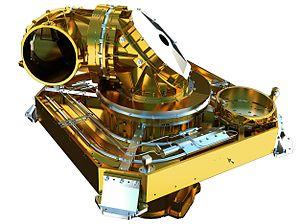
L'European Data Relay Satellite System ou EDRS est un projet de charge utile à bord d'une constellation de satellites de télécommunications placés en orbite géostationnaire développé par l'Agence spatiale européenne et dont le rôle est d'assurer le relais entre les satellites en orbite terrestre basse et les stations terriennes. Les satellites peuvent ainsi en permanence transmettre leurs données aux stations au sol via les satellites EDRS sans avoir à attendre de survoler celles-ci.
Les télécommunications optiques spatiales sont une catégorie de télécommunications spatiales reposant sur l'utilisation de laser pour la transmission des données. Cette technique permet d'accroitre considérablement le débit par rapport aux liaisons radio tout en réduisant la puissance électrique nécessaire. L'utilisation du laser dans ce contexte se heurte toutefois à la nécessité d'un pointage extrêmement précis depuis un support se déplaçant éventuellement à grande vitesse par rapport au récepteur et lorsque ce dernier se trouve au sol à des problèmes de transparence de l'atmosphère. Les télécommunications optiques spatiales font l'objet de nombreuses expérimentations depuis le début des années 2000. Le recours au laser vise à répondre à différents contextes : croissance du volume des données transmises par les instruments embarqués sur les satellites de plus en plus puissants, éloignement de l'engin spatial de la Terre, exigences croissantes des consommateurs.